Lira popular

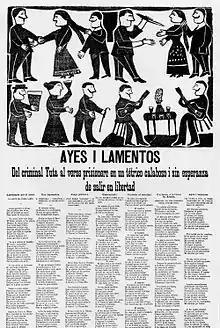

Lira popular (the People's Lyre), also known as string literature, is a style of poetry that emerged in Chile during the late nineteenth and early twentieth centuries. Poets would write and print their works on loose sheets, which were then circulated in urban areas. To promote and share these poems, they were often hung from strings between poles or trees in public spaces. The title "La Lira Popular" was used in 1899 by poet Juan Bautista Peralta on his sheets, and the name came to apply to the whole genre. Many of the authors of these poems were peasants or poets who sought to reflect the voices and perspectives of the people, offering commentary on current events and social issues.